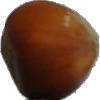
Label: nut_forest